Tatiana Calderón

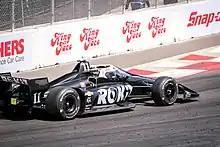
Calderón during the 2022 Acura Grand Prix of Long Beach

Calderón returned to Arden for the 2019 Formula 2 Championship and became the first woman to drive in the series. The renamed Alfa Romeo Racing team retained her as its test driver for the year. She stated that her two Formula One test sessions assisted her acclimatisation to Formula 2. At the Baku feature race, Calderón became the first woman in history to lead a lap in Formula 2. Poor qualifying results from a lack of tyre preparation led her to employ different strategies to gain position in a feature race. She had two race engineers during the season. Calderón had a best finish of 11th at Circuit Paul Ricard and was 22nd in the drivers' standings with no points scored. Late in the year, she obtained sponsorship that allowed her to enter the season-ending Autódromo Hermanos Rodríguez double header round of the Porsche Supercup in Team Project 1's No. 24 911 GT3 Cup car, retiring from the first race and finishing 25th and last in the second.